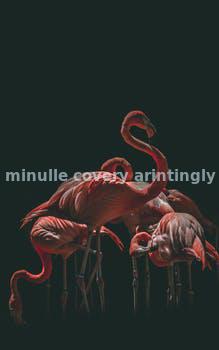
Label: Watermark